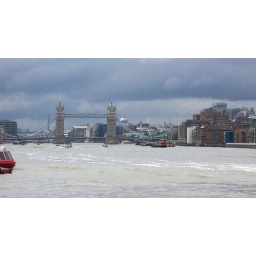
Nice wide shot of the Thames and Tower Bridge. Taken from the first floor window of the Angel pub in Rotherhithe